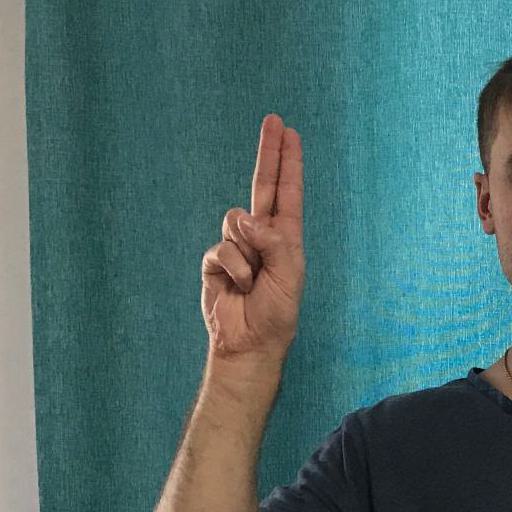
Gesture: two_up